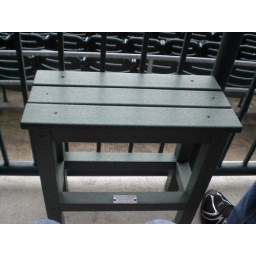
My cute little table that was in front of my seat =)